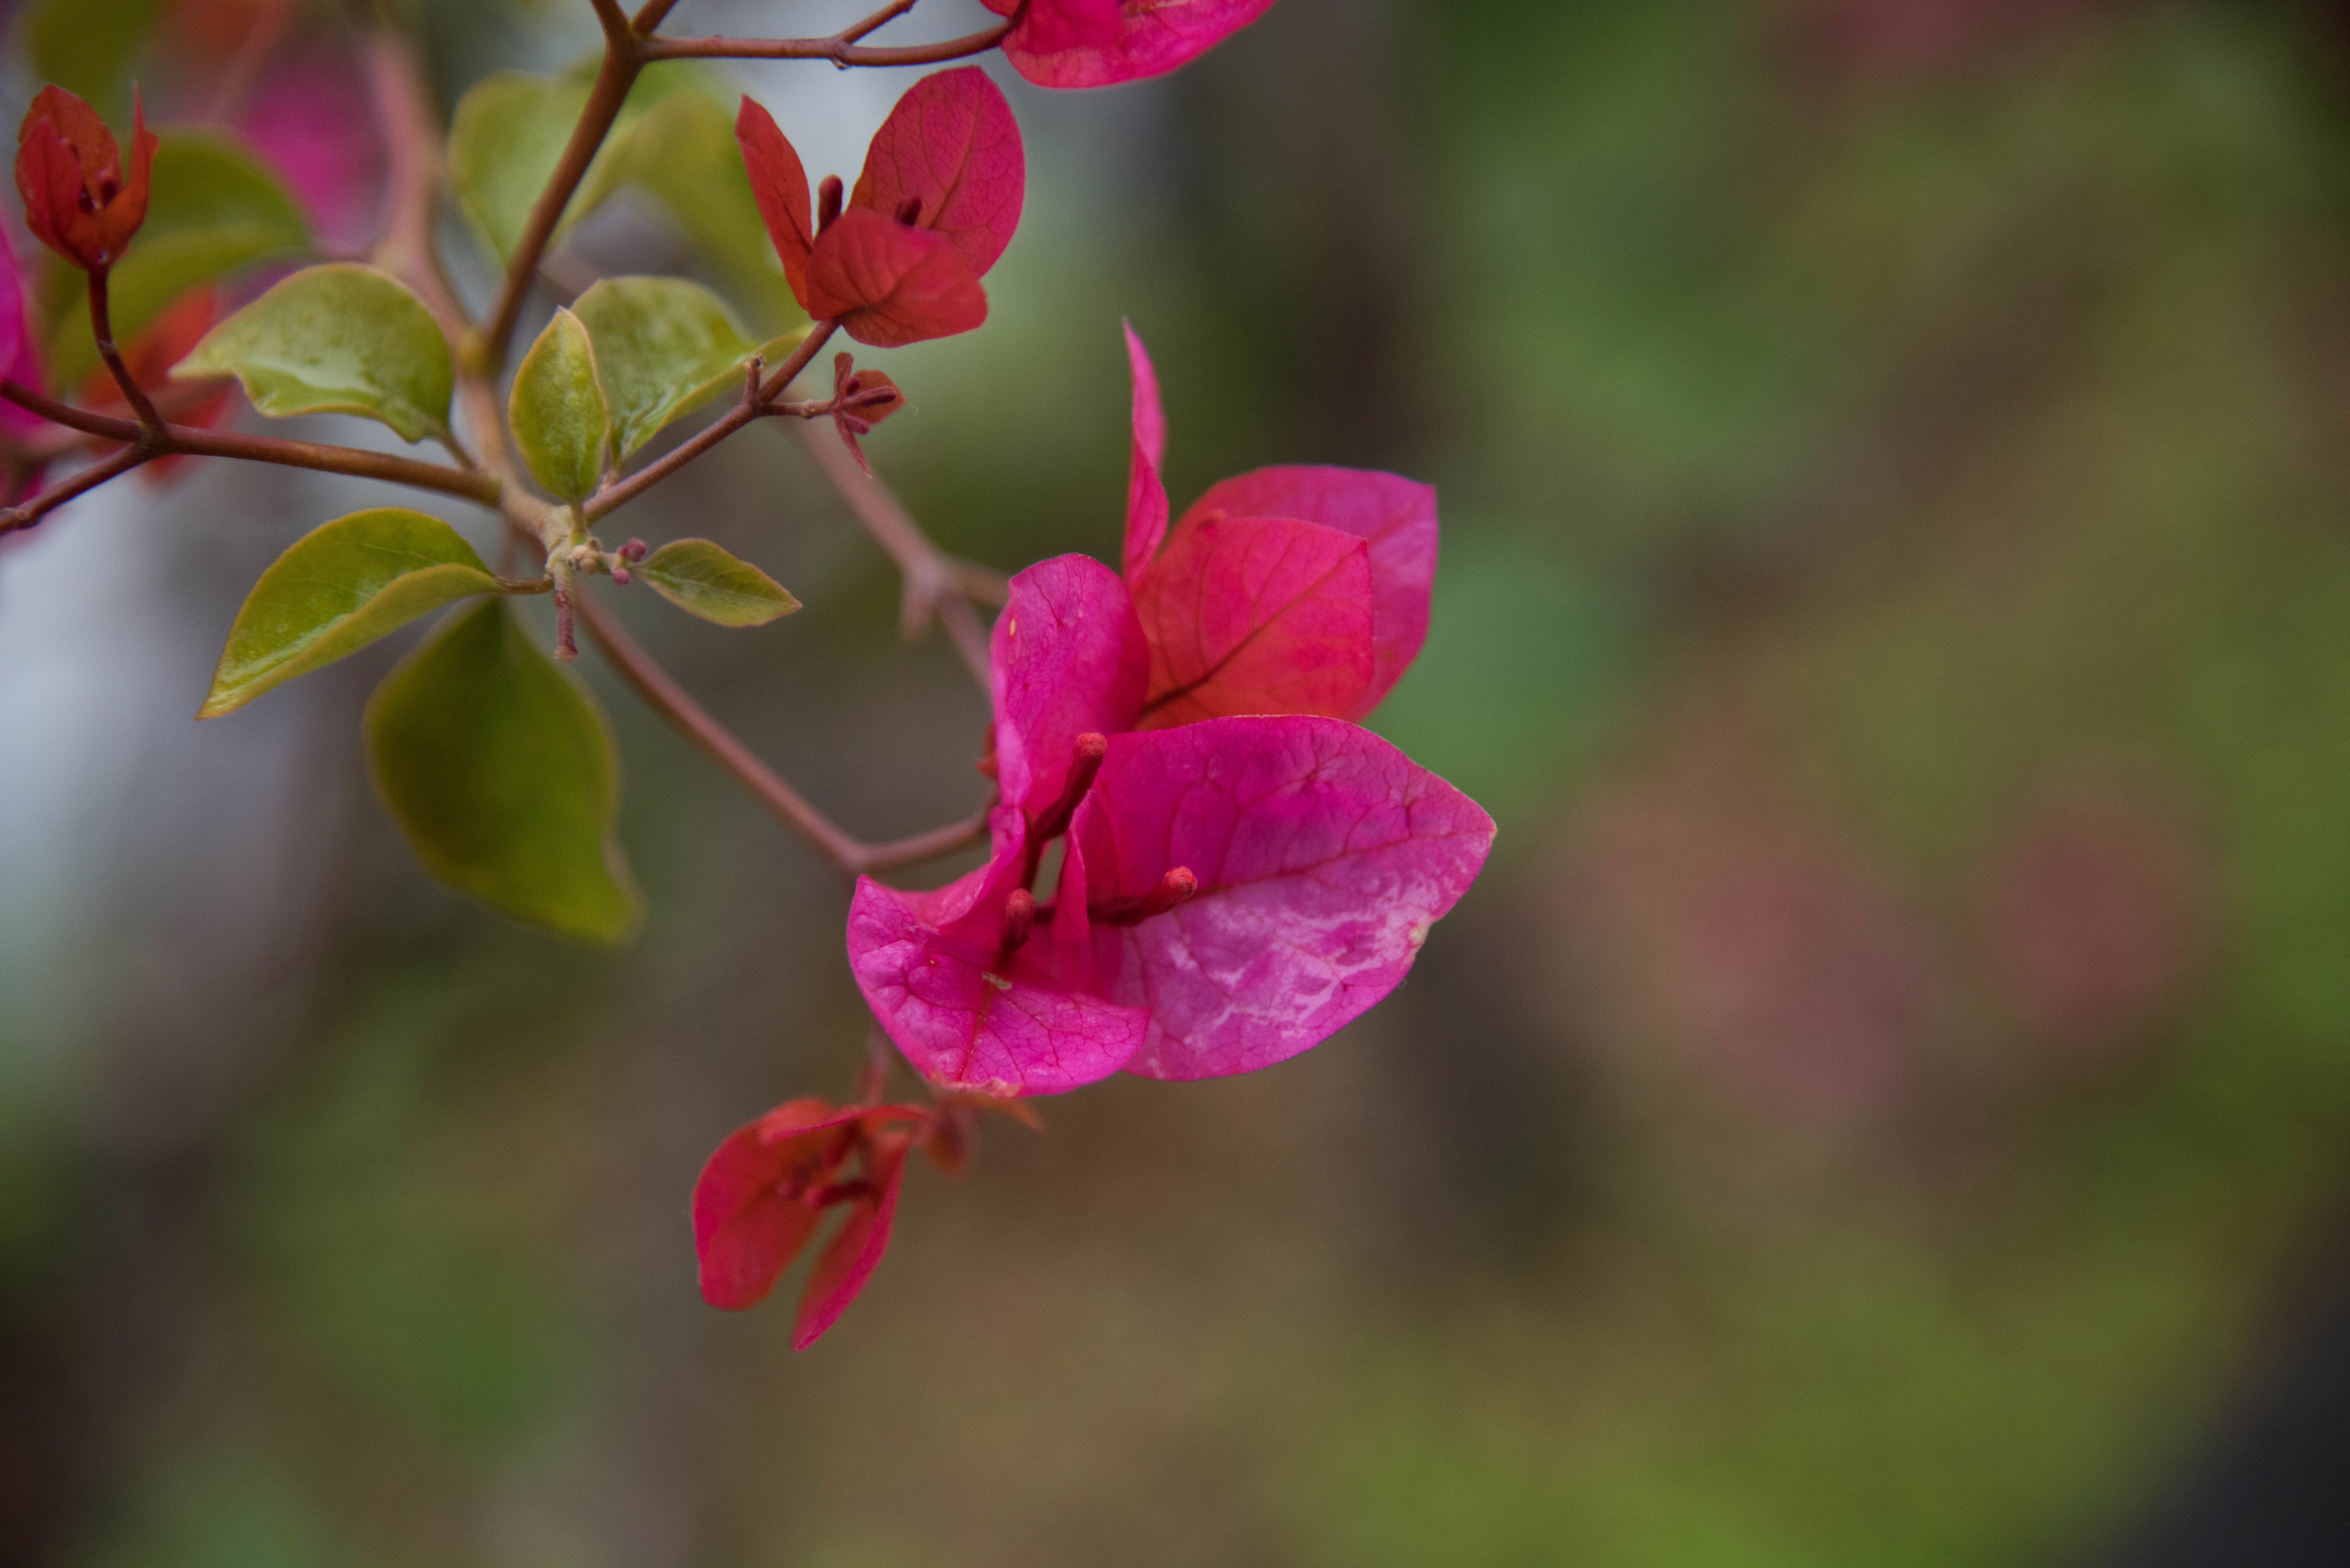
nature, blossom, plant, photography, leaf, flower, petal, spring, green, red, botany, pink, flora, wildflower, close up, shrub, bougainvillea, macro photography, flowering plant, plant stem, land plant